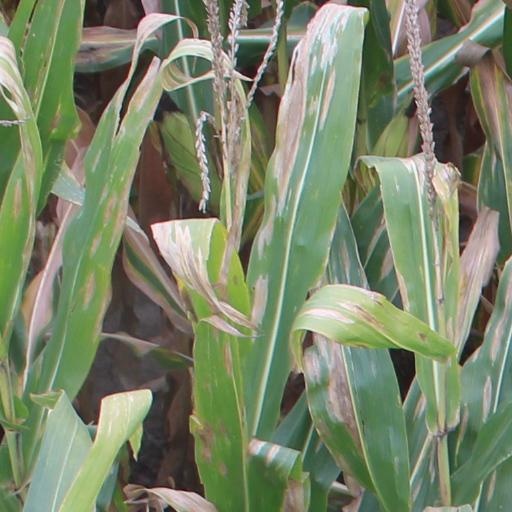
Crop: maize; corn